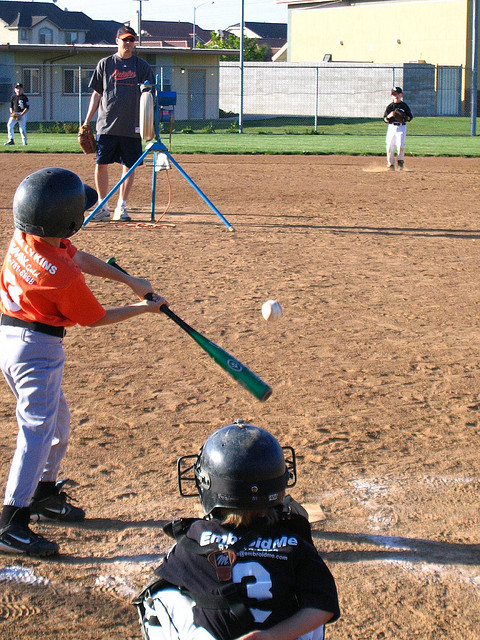
đứa trẻ đang chơi bóng chày trên sân cát